13 Black Cats

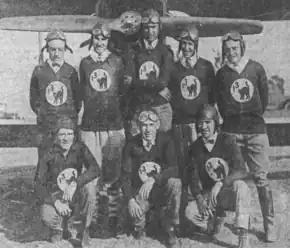
13 Black Cats, circa 1925. Front (left to right): McClelland, Greenwald, Matlock. Back (left to right): Johnson, MacDougall, Goebel, Nichols, Richter.

The 13 Black Cats, also known as the 13 Flying Black Cats or simply the Black Cats, was a 1920s group of Los Angeles–based performers who would do stunts, primarily using airplanes and also including motorcycles and automobiles, for a set price. Examples included upside-down flying for $100 and blowing up an airplane in mid-air for $1500. They performed at airshows and in movies and were featured in newsreels of the era. The group's advertising used the tagline "If a Black Cat can't do it—It can't be done."